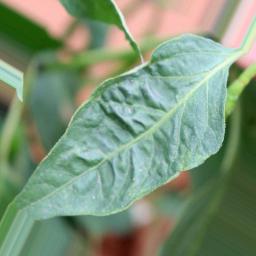
Label: mites_and_trips